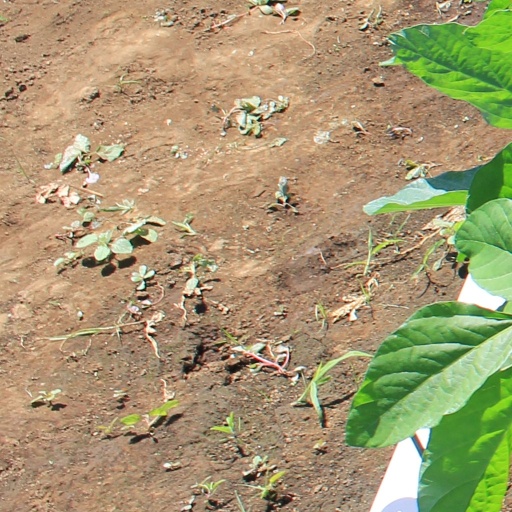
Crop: soybean